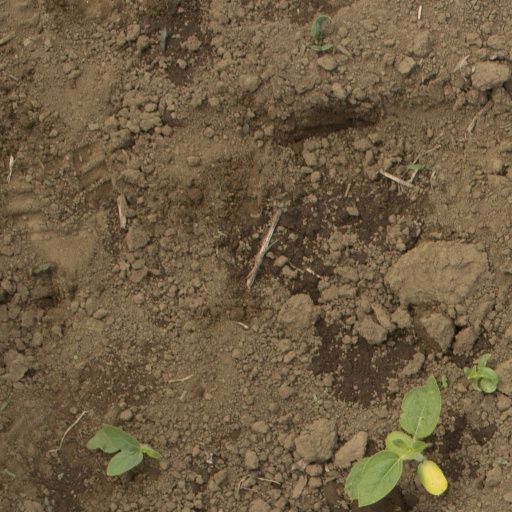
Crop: Jerusalem artichoke